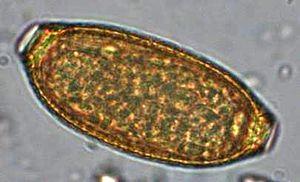
Les Capillariidae forment une famille de nématodes — vers non segmentés, recouverts d'une épaisse cuticule et menant une vie libre ou parasitaire — créée par le zoologiste français Alcide Railliet en 1915. Ces vers sont parfois appelés « capillaires » en français, et parasitent le système digestif de nombreux groupes de vertébrés. Le genre type de la famille est Capillaria, mais les taxonomistes ont créé de nombreux autres genres pour classer les Capillariidae. La systématique de ce groupe a connu de nombreux changements, mais près d'une vingtaine de genres sont actuellement reconnus, regroupant 400 espèces environ.